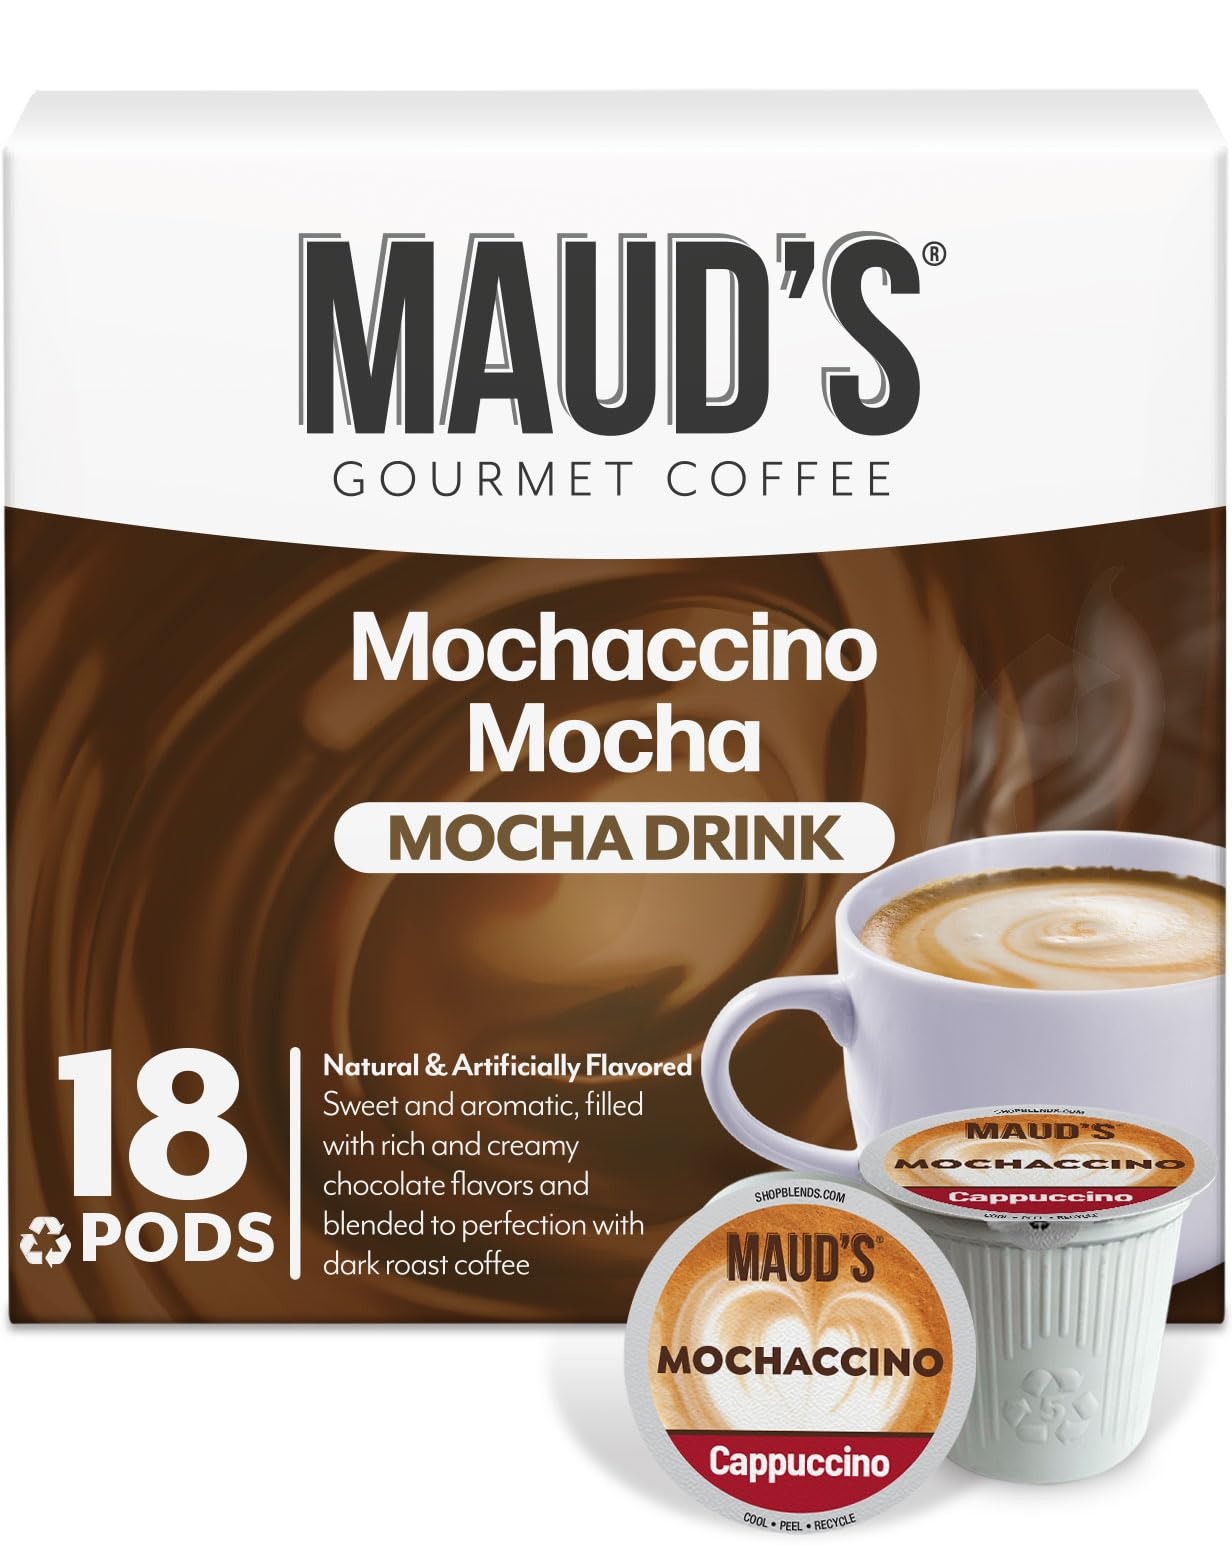
Item Name: Maud's Chocolate Mocha Cappuccino Coffee Pods, 18ct - Mochaccino Mocha Flavor - Made with Gourmet Arabica Coffee, Recyclable Pods Compatible with Keurig K Cups Maker
Bullet Point 1: [Flavorful Dark Chocolate Mocha Cappuccino]: Maud's "Mochaccino Cappuccino" Dark Roast Espresso Coffee is a full-bodied, sweet, and aromatic cappuccino. A 100% Dairy-Free specialty coffee filled with rich and creamy chocolate flavors, blended to perfection with dark roast coffee espresso beans.
Bullet Point 2: [Affordable Excellence]: Experience exceptional quality without compromising your budget with Maud's flavored coffee pods and coffee sampler packs. They deliver unbeatable, good value for money, making your daily coffee indulgence more affordable, and you can't beat the price.
Bullet Point 3: [Quality in Every Cup]: Crafted with excellence, our coffee pods ensure consistent, high-quality brews thanks to our exclusive use of high-quality 100% Arabica coffee. You'll savor the great taste, enticing aroma, and an absence of bitterness in every cup. You can count on Maud’s for a delicious cup of coffee every time.
Bullet Point 4: [Effortless Convenience]: Maud's coffee pods, California Roasted & 100% Solar Energy Produced, are designed for use with nearly all compatible single-serve Keurig K Cup brewers. They are also made from recyclable #5 plastic materials and feature easy-peel tabs, making them a convenient and friendly choice. Check your local recycling facilities for more information; not recyclable in all communities.
Bullet Point 5: [Maud’s Legacy]: Experience the essence of Maud’s in every sip, with coffee pods that capture the heart of our brand, delivering unforgettable taste and quality for coffee enthusiasts, all while supporting the world with California Roasted & 100% Solar Energy Roasted beans. Upgrade your coffee experience with Maud’s, where taste, affordability, quality, and convenience meet in every cup.
Product Description: Maud's Dark Chocolate Mocha Cappuccino Dark Roast Espresso Coffee is a full body, sweet and aromatic cappuccino. A 100% Dairy Free specialty coffee that is filled with rich and creamy chocolate flavors and blended to perfection with dark roast coffee. A classic coffee beverage enjoyed by people from around the world now available in recyclable pods. Expertly blended by our 5th Generation Roast-master then sealed into advanced Recyclable pods. On the screen, you will notice a button for “Hot Cocoa/ Other”. Activate this button by touching it. Press the blinking “Brew” button and enjoy! After enjoying a hot cocoa, it is important to perform a cleansing brew. Maud’s Coffee single serve coffee pods are compatible with nearly all single serve coffee makers, making these a delicious and convenient option for the busy coffee drinker who wants real flavor in their morning cup. Our cups are eco-friendly and made from 100% recyclable #5 plastic, so you can enjoy each steamy mug knowing you're doing something good for yourself, and the earth! Why not delight your senses with a truly aromatic and flavorful experience? Each single serve coffee pod is filled with perfectly ground 100% Arabica Coffee beans of the highest quality, including organic and fair trade beans from premier growing regions around the world. Your daily cup of coffee isn't just a routine, it’s a moment to enjoy the little things in life. To ensure you get the best cup every time, we roast our beans in our own San Diego Facility, which means we can personally monitor the quality and character of each batch.
Value: 18.0
Unit: Count

Price: 14.99